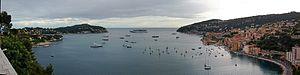
Villefranche-sur-Mer est une commune française, limitrophe de Nice, située dans le département des Alpes-Maritimes en région Provence-Alpes-Côte d'Azur. Ses habitants sont appelés les Villefranchois, comme dans la plupart des communes portant le nom de Villefranche, et lu Vilafranquié en niçois. Par dérision, ils avaient aussi reçu le sobriquet de Suça-carouba.